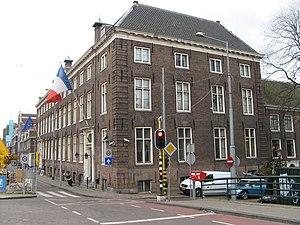
Paul Collomb, né le 8 octobre 1921 à Oyonnax, installé au 11, square Carpeaux dans le 18ᵉ arrondissement et mort le 6 octobre 2010 à Paris, est un peintre, graveur et lithographe français.